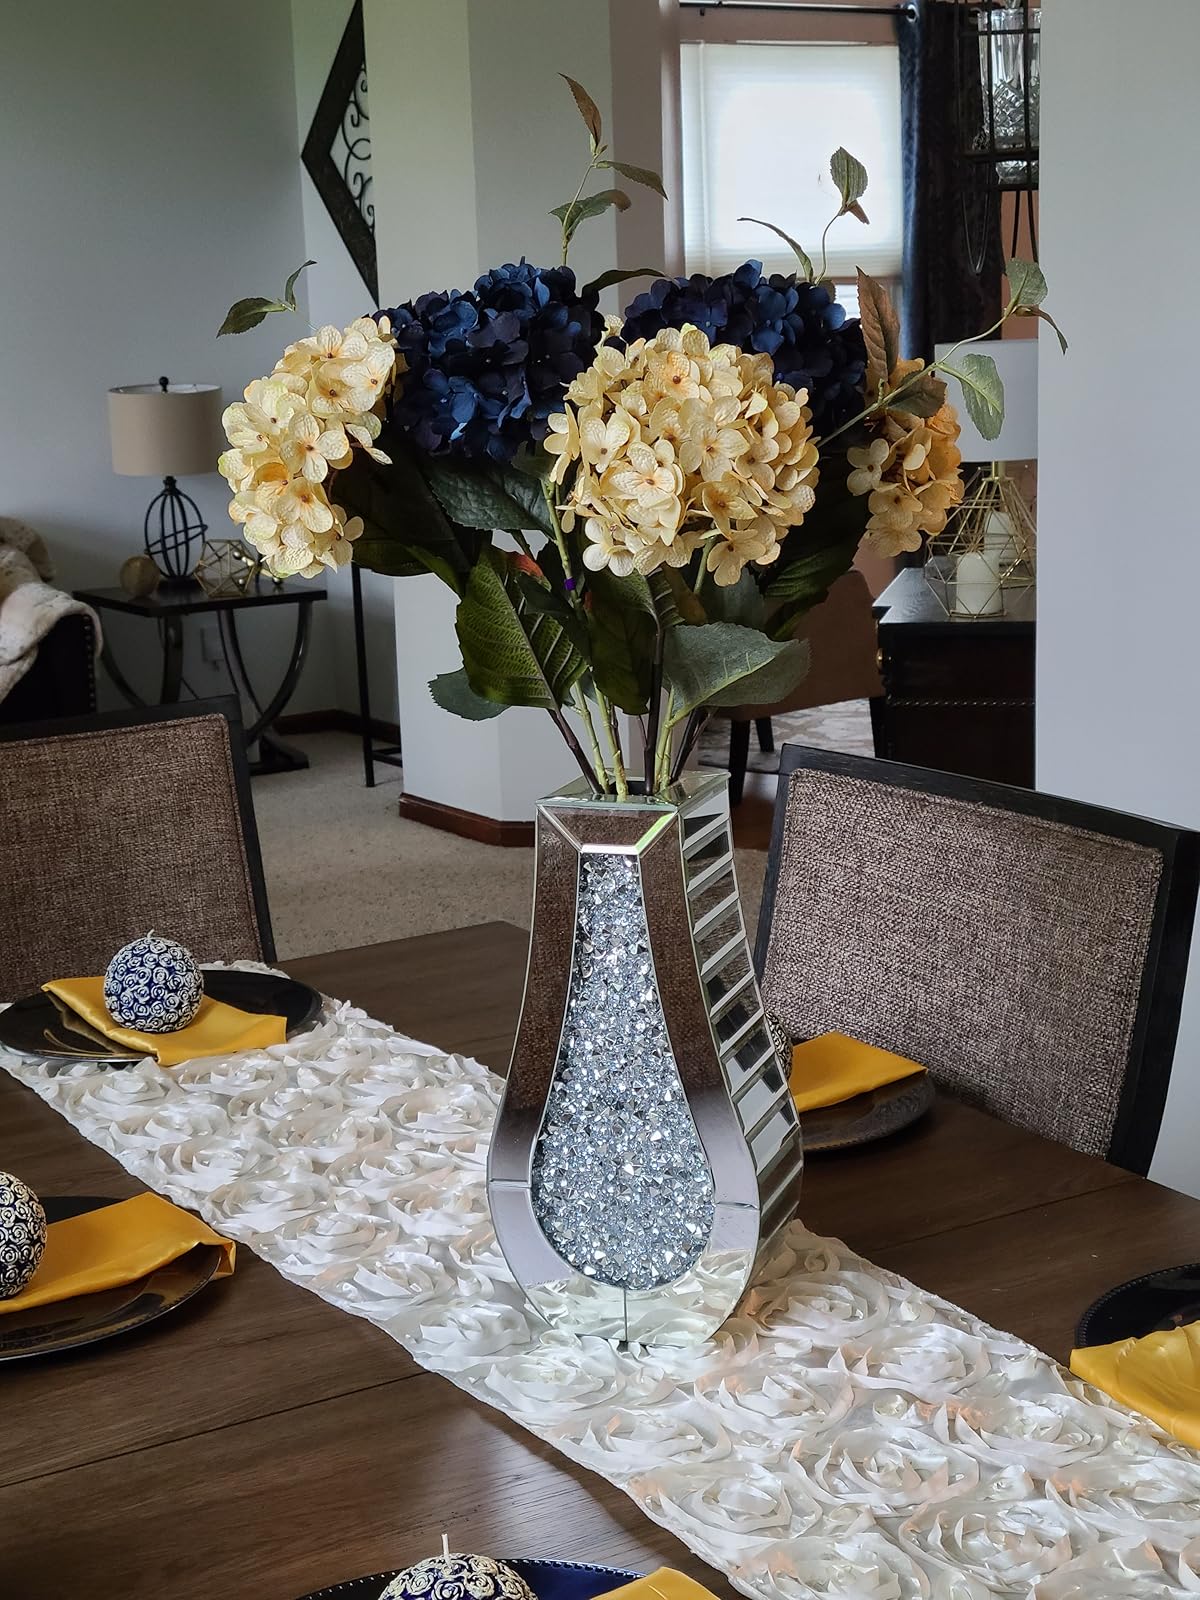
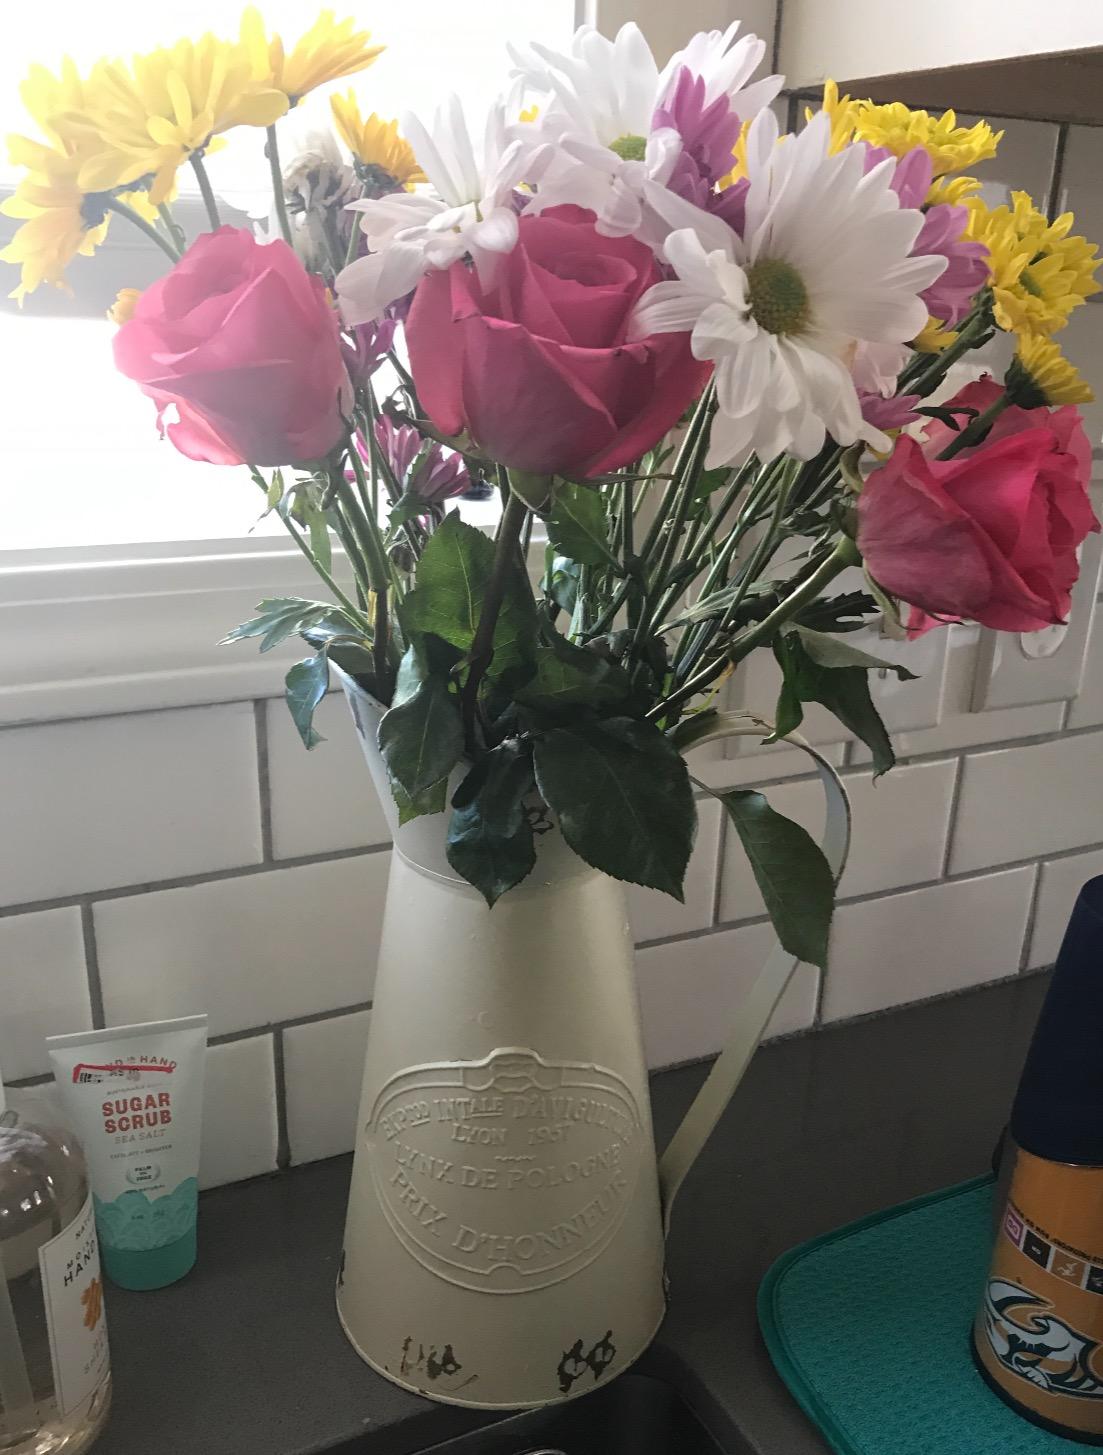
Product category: vase
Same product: no